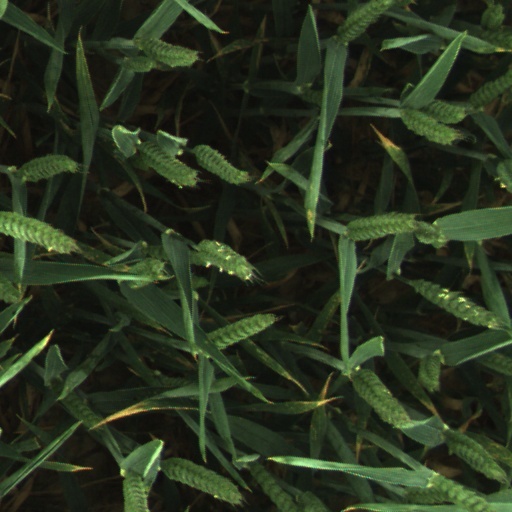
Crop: wheat